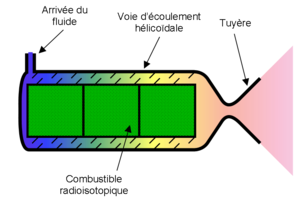
Schéma de fonctionnement d'un propulseur radioisotopique, ou poodle thruster
La propulsion radioisotopique est une technique de propulsion spatiale nucléaire utilisant la chaleur dégagée par la désintégration radioactive d'un élément pour chauffer un fluide qui est alors éjecté par une tuyère. Le principe est très semblable à celui de la propulsion nucléaire thermique par réacteur à cœur solide, mais beaucoup plus simple et la plupart du temps sans pièces mobiles.